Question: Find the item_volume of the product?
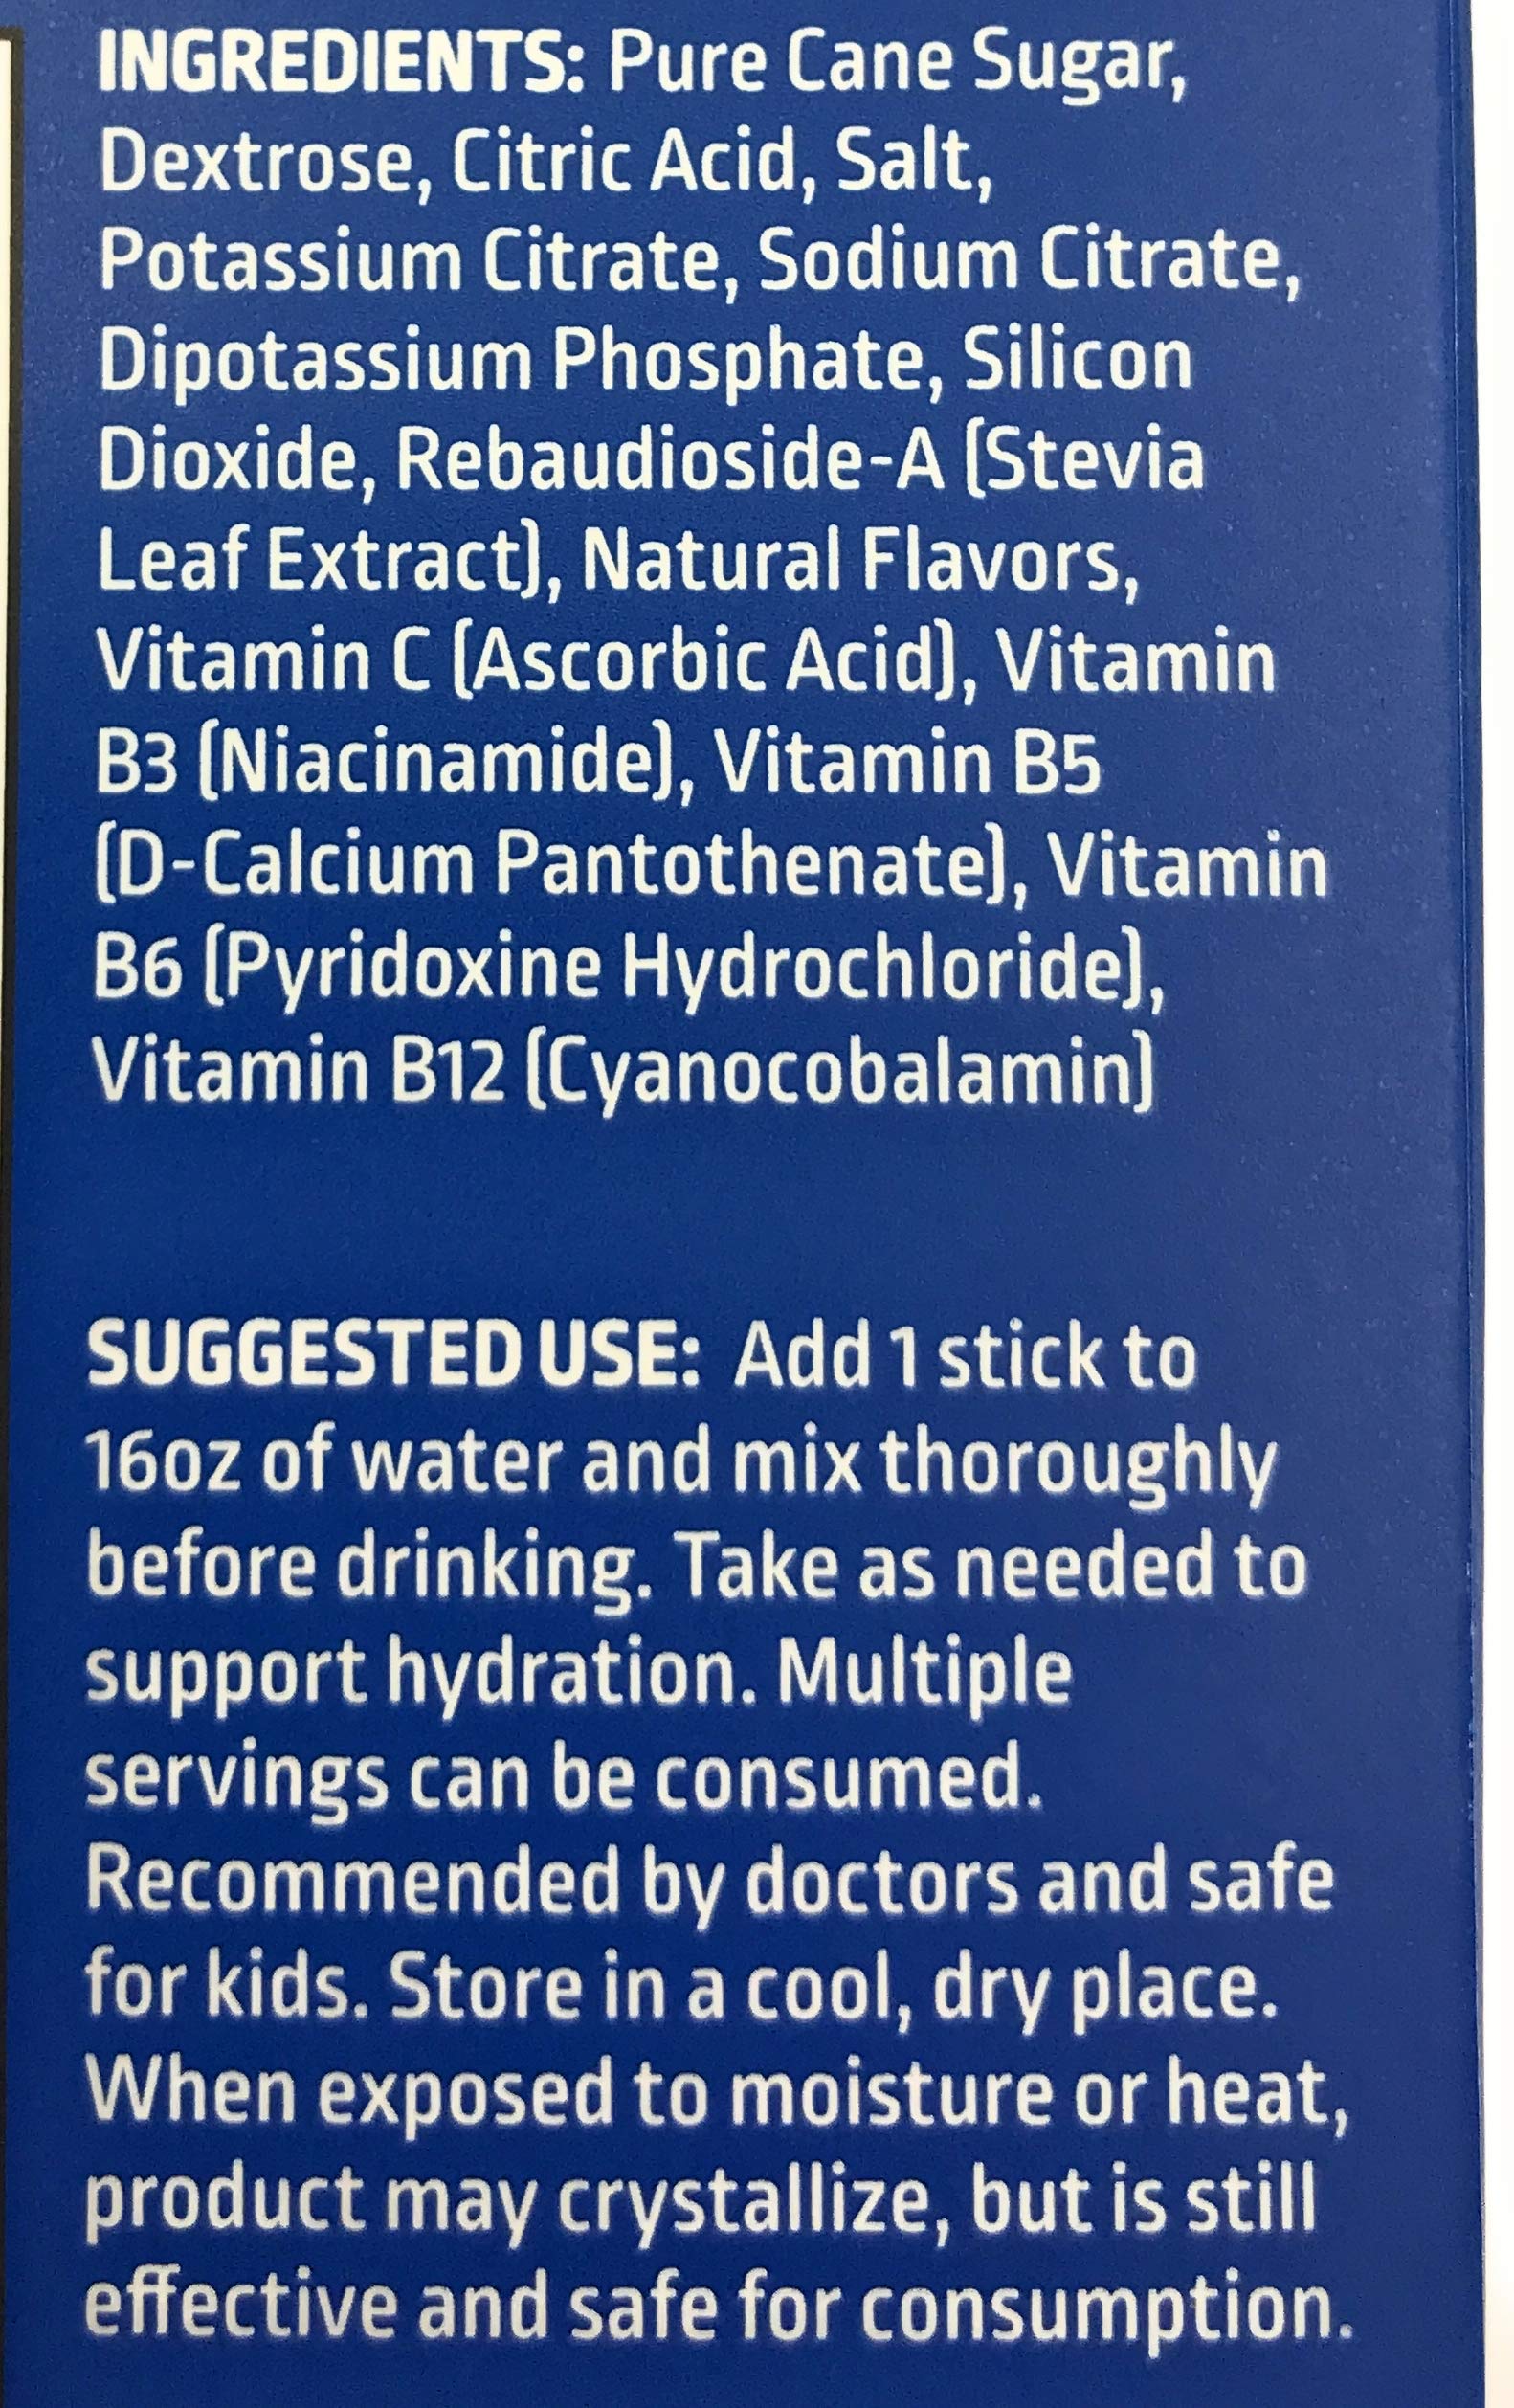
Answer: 16.0 fluid ounce